2007–08 San Jose Sharks season

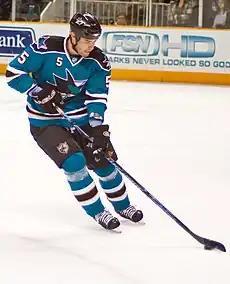
Rob Davison coming up the left side with the puck.

On March 28, the Sharks clinched the Pacific Division title with a 3–1 win at Anaheim. The Sharks finished the regular season as the 2nd seed in the Western Conference. The Sharks began their first series, the Western Conference Quarter-finals, against the 7th seed Calgary Flames, losing the first game 3–2 but winning the second 2–0, tying the series at 1 win each. In the third game, the Sharks lost by a score of 4–3, falling back by 2 games to 1 game in the series. Game 4 saw Jonathan Cheechoo score the tying goal with just under five minutes to play in the third, and Joe Thornton scoring the game-winner with 9.4 seconds remaining in regulation to send the series back to San Jose tied at two games apiece. Back in San Jose for Game 5, the Flames' Jerome Iginla scored a 2nd period, 5-on-3 goal to give Calgary the first goal of the game, but the Sharks would score the next 4 goals and hang on for a 4–3 win for a 3–2 series lead. The Sharks showed poorly in Game 6, losing to Calgary in a shut-out, 2 -0, forcing Game 7. The Sharks played with Jeremy Roenick scoring twice and adding two assists to power the Sharks in a decisive 5–3 win over Calgary, clinching the series. The Sharks advanced to meet the Dallas Stars in Round 2 (Western Conference Semifinals) of the playoffs. In Game 1 of the Semifinals, the Sharks had a strong defensive showing at home, but lost in overtime to the Stars, 3–2, on a Brenden Morrow goal. After losing Games 2 & 3 and falling to a 3–0 deficit in the series, the Sharks won Game 4 in Dallas and Game 5 at home to force a Game 6 in Dallas. After playing into a fourth overtime period in the longest game in Sharks history (and 8th longest NHL game of all time), the Sharks season ended on a power play goal by the Stars' Brenden Morrow.